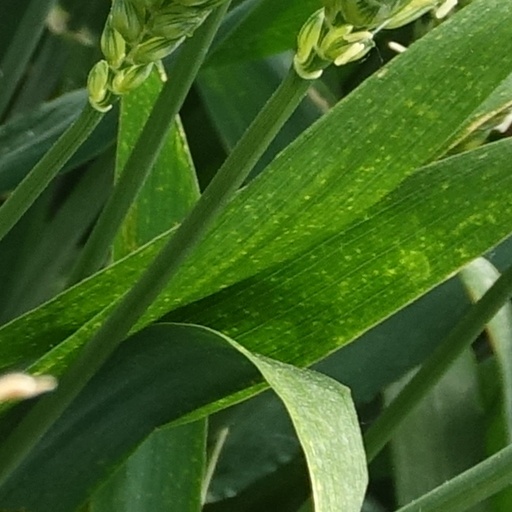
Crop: wheat